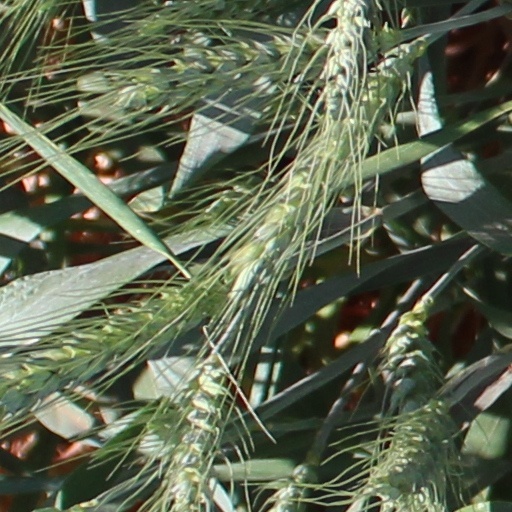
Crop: wheat